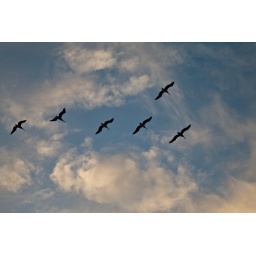
Pelicans flying over Nye Beach on the Oregon coast